Deir ez-Zor

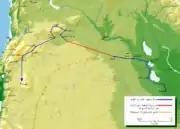
The march of Khalid ibn al-Walid's army from Iraq to the Levant

After the end of the Ridda wars in the Arabian Peninsula, Abu Bakr sent four armies to the Levant, led by Yazid ibn Abi Sufyan, Abu Ubaidah ibn al-Jarrah, Amr ibn al-Aas, and Shurahbil ibn Hasana. Because of the strength and size of the armies of the Byzantine Empire, Abu Bakr ordered Khalid ibn al-Walid to march with half of the Muslim Arab army to the Levant and command the armies there.